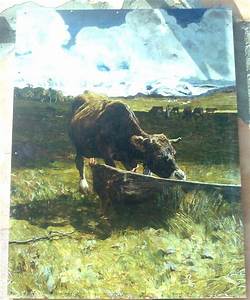
Label: cow